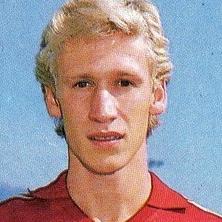
Age: 22